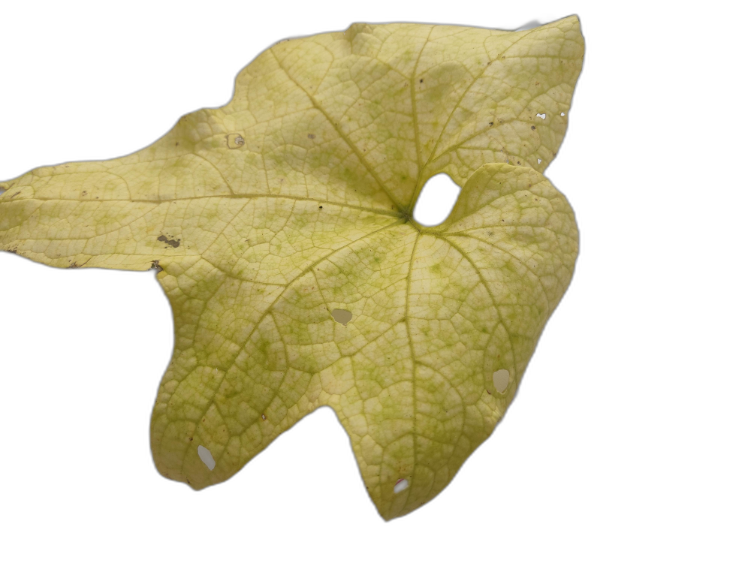
Crop: Zucchini
Label: Iron_Chlorosis_Damage